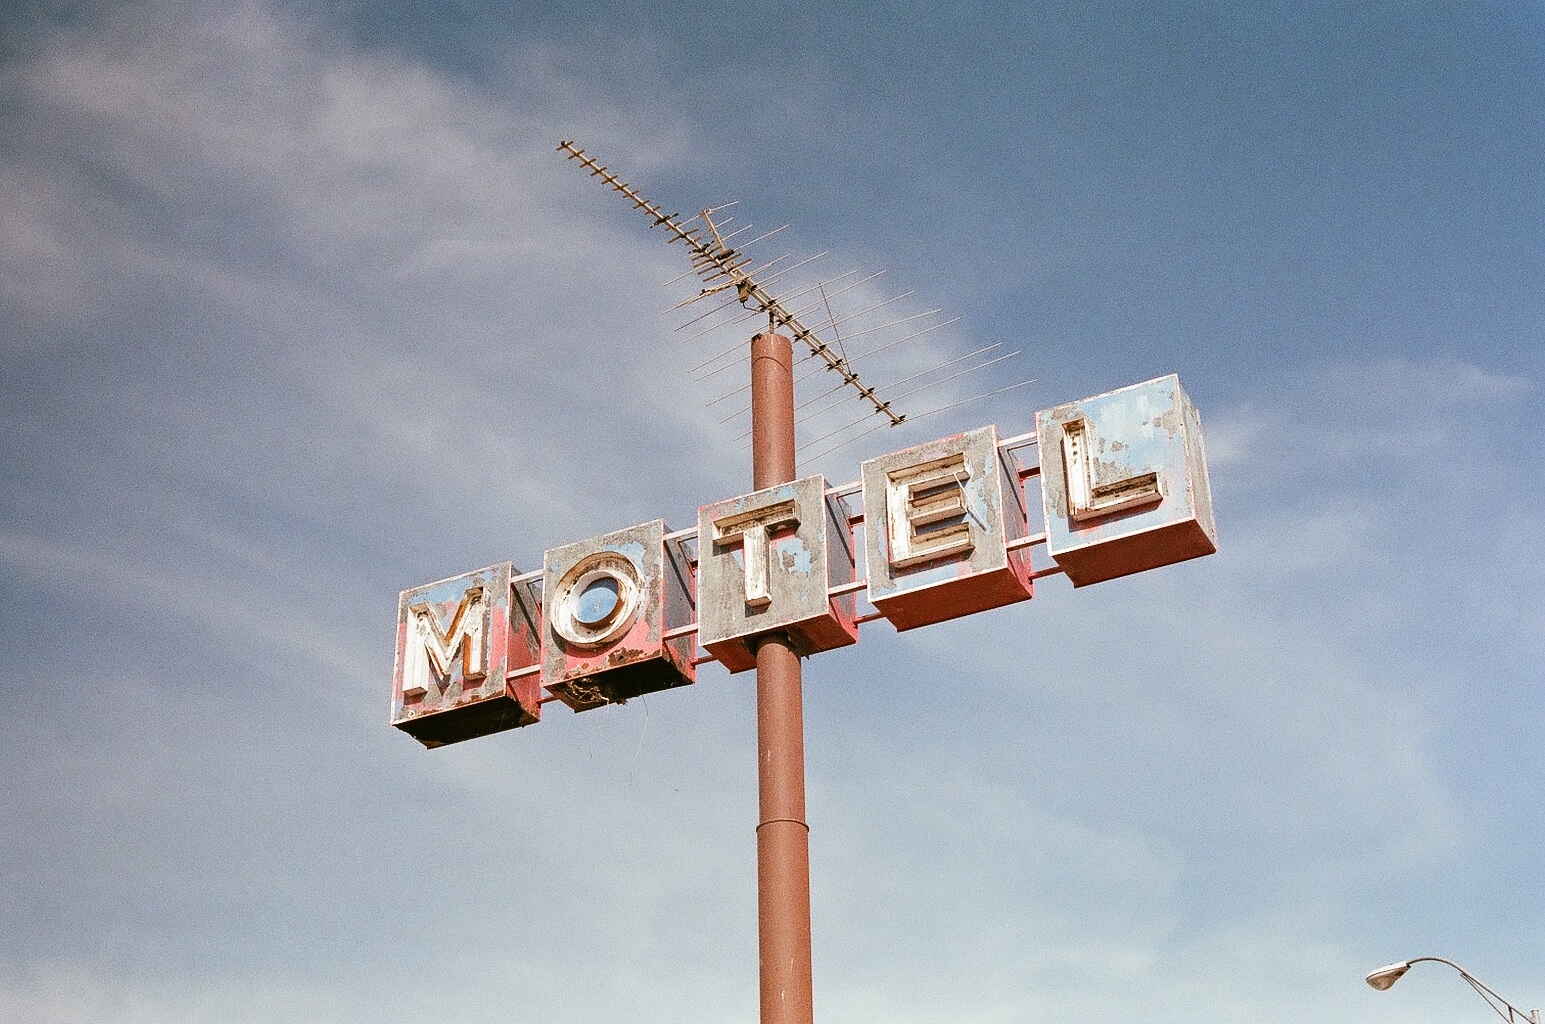
sky, sign, motel, antenna, pole, rust, tower, mast, street light, lighting, light fixture